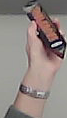
Product: toblerone_black